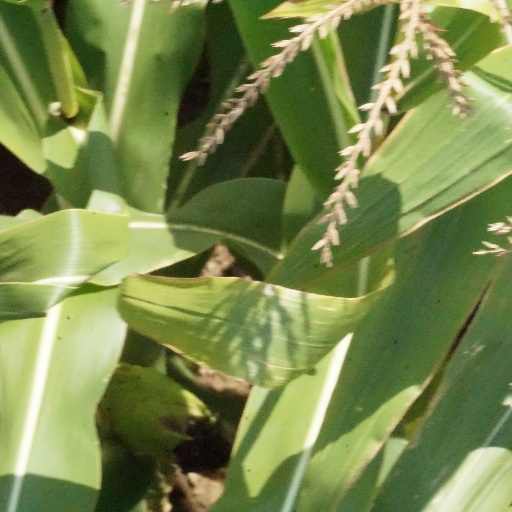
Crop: maize; corn